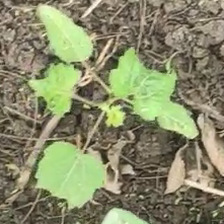
Weed species: Little_Mallow(Malva parviflora)